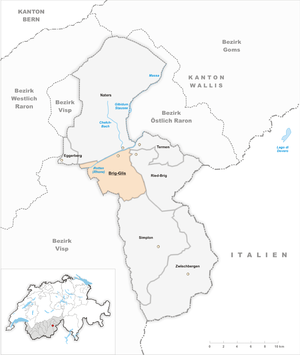
Brigue-Glis, appelée en allemand Brig-Glis, est une ville et une commune suisse du canton du Valais, située dans le district de Brigue dont elle est le chef-lieu. La principale localité de la commune est Brigue.